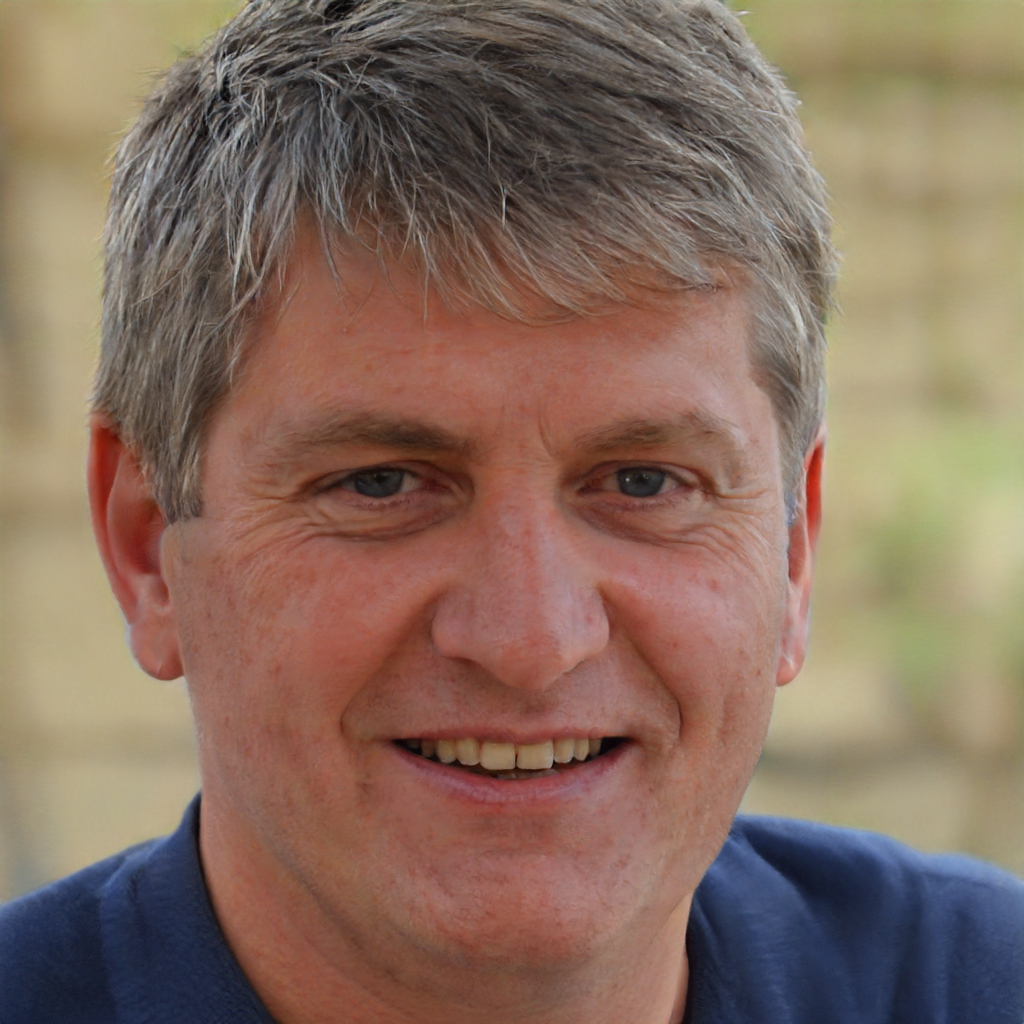
Gender: Male